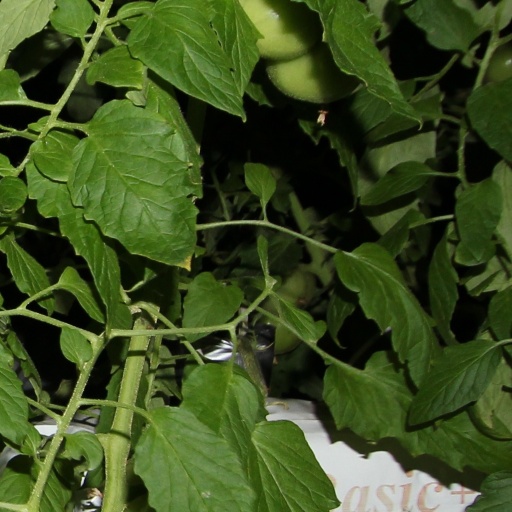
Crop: tomato